Hindley Street

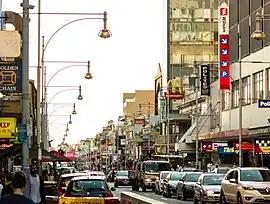
Hindley Street, facing west

Hindley Street is located in the north-west quarter of the centre of Adelaide, the capital of South Australia. It runs between King William Street and West Terrace. The street was named after Charles Hindley, a British parliamentarian and social reformist.